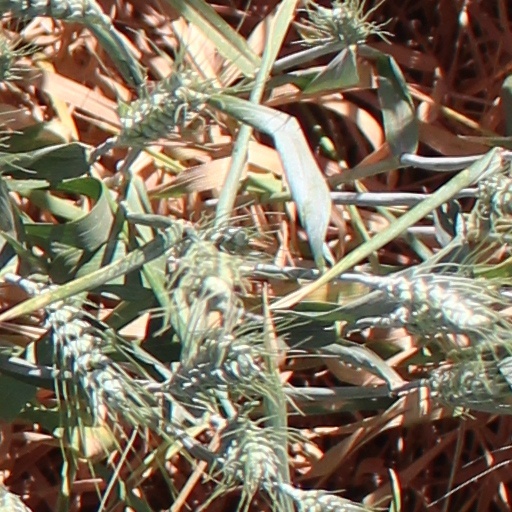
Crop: wheat